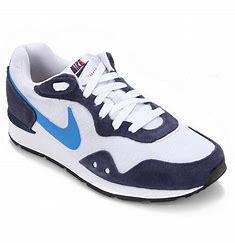
Brand: Nike
Model: Venture Runner